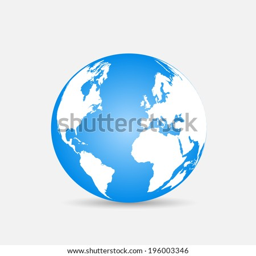
illustration of the earth isolated on a white background .